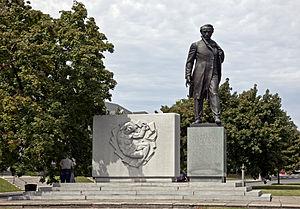
La ville de Washington compte de nombreuses sculptures en plein air. La Smithsonian Institution en compte près de 900 dans son inventaire. En plus des plus célèbres monuments et mémoriaux de la capitale, de nombreuses personnalités reconnues comme des héros nationaux ont été honorées, à titre posthume, une statue les représentant dans un parc ou une place publique. Certains de ces personnages de l'histoire américaine sont représentés plusieurs fois dans la capitale. Abraham Lincoln, par exemple, est représenté par au moins trois sculptures, dont celles au Lincoln Memorial, au Lincoln Park, et à l'ancienne Cour supérieure du district de Columbia. Plusieurs personnalités internationales, telles Mohandas Karamchand Gandhi, ont également été immortalisées par des statues. D'autres figures humaines ne font référence à aucun personnage historique telle par exemple la statue de la Liberté qui ne doit pas être confondue avec la statue de la Liberté à New York, statue allégorique de 19 ½ pieds de haut qui repose au sommet du dôme du Capitole.